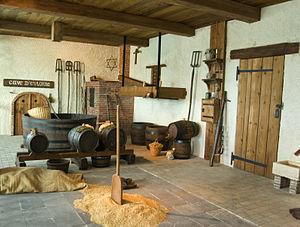
Le Musée français de la brasserie est un musée consacré à la brasserie et situé à Saint-Nicolas-de-Port, près de Nancy. Il est installé dans une ancienne brasserie industrielle dont le bâtiment de 1931, dû à l'architecte Fernand César, est un exemple de l'architecture industrielle Art déco. Le musée présente à la fois du matériel de brasserie de différentes époques, des collections d'objets publicitaires, et des démonstrations de brassage dans une petite installation. Le musée s'enrichit continuellement depuis son ouverture en 1988, et un grand nombre d'expositions temporaires sont organisées. Une dynamique autour du brassage s'est créée, faisant ainsi de Saint-Nicolas-de-Port un pôle incontournable du brassage amateur, artisanal ou fermier en France.